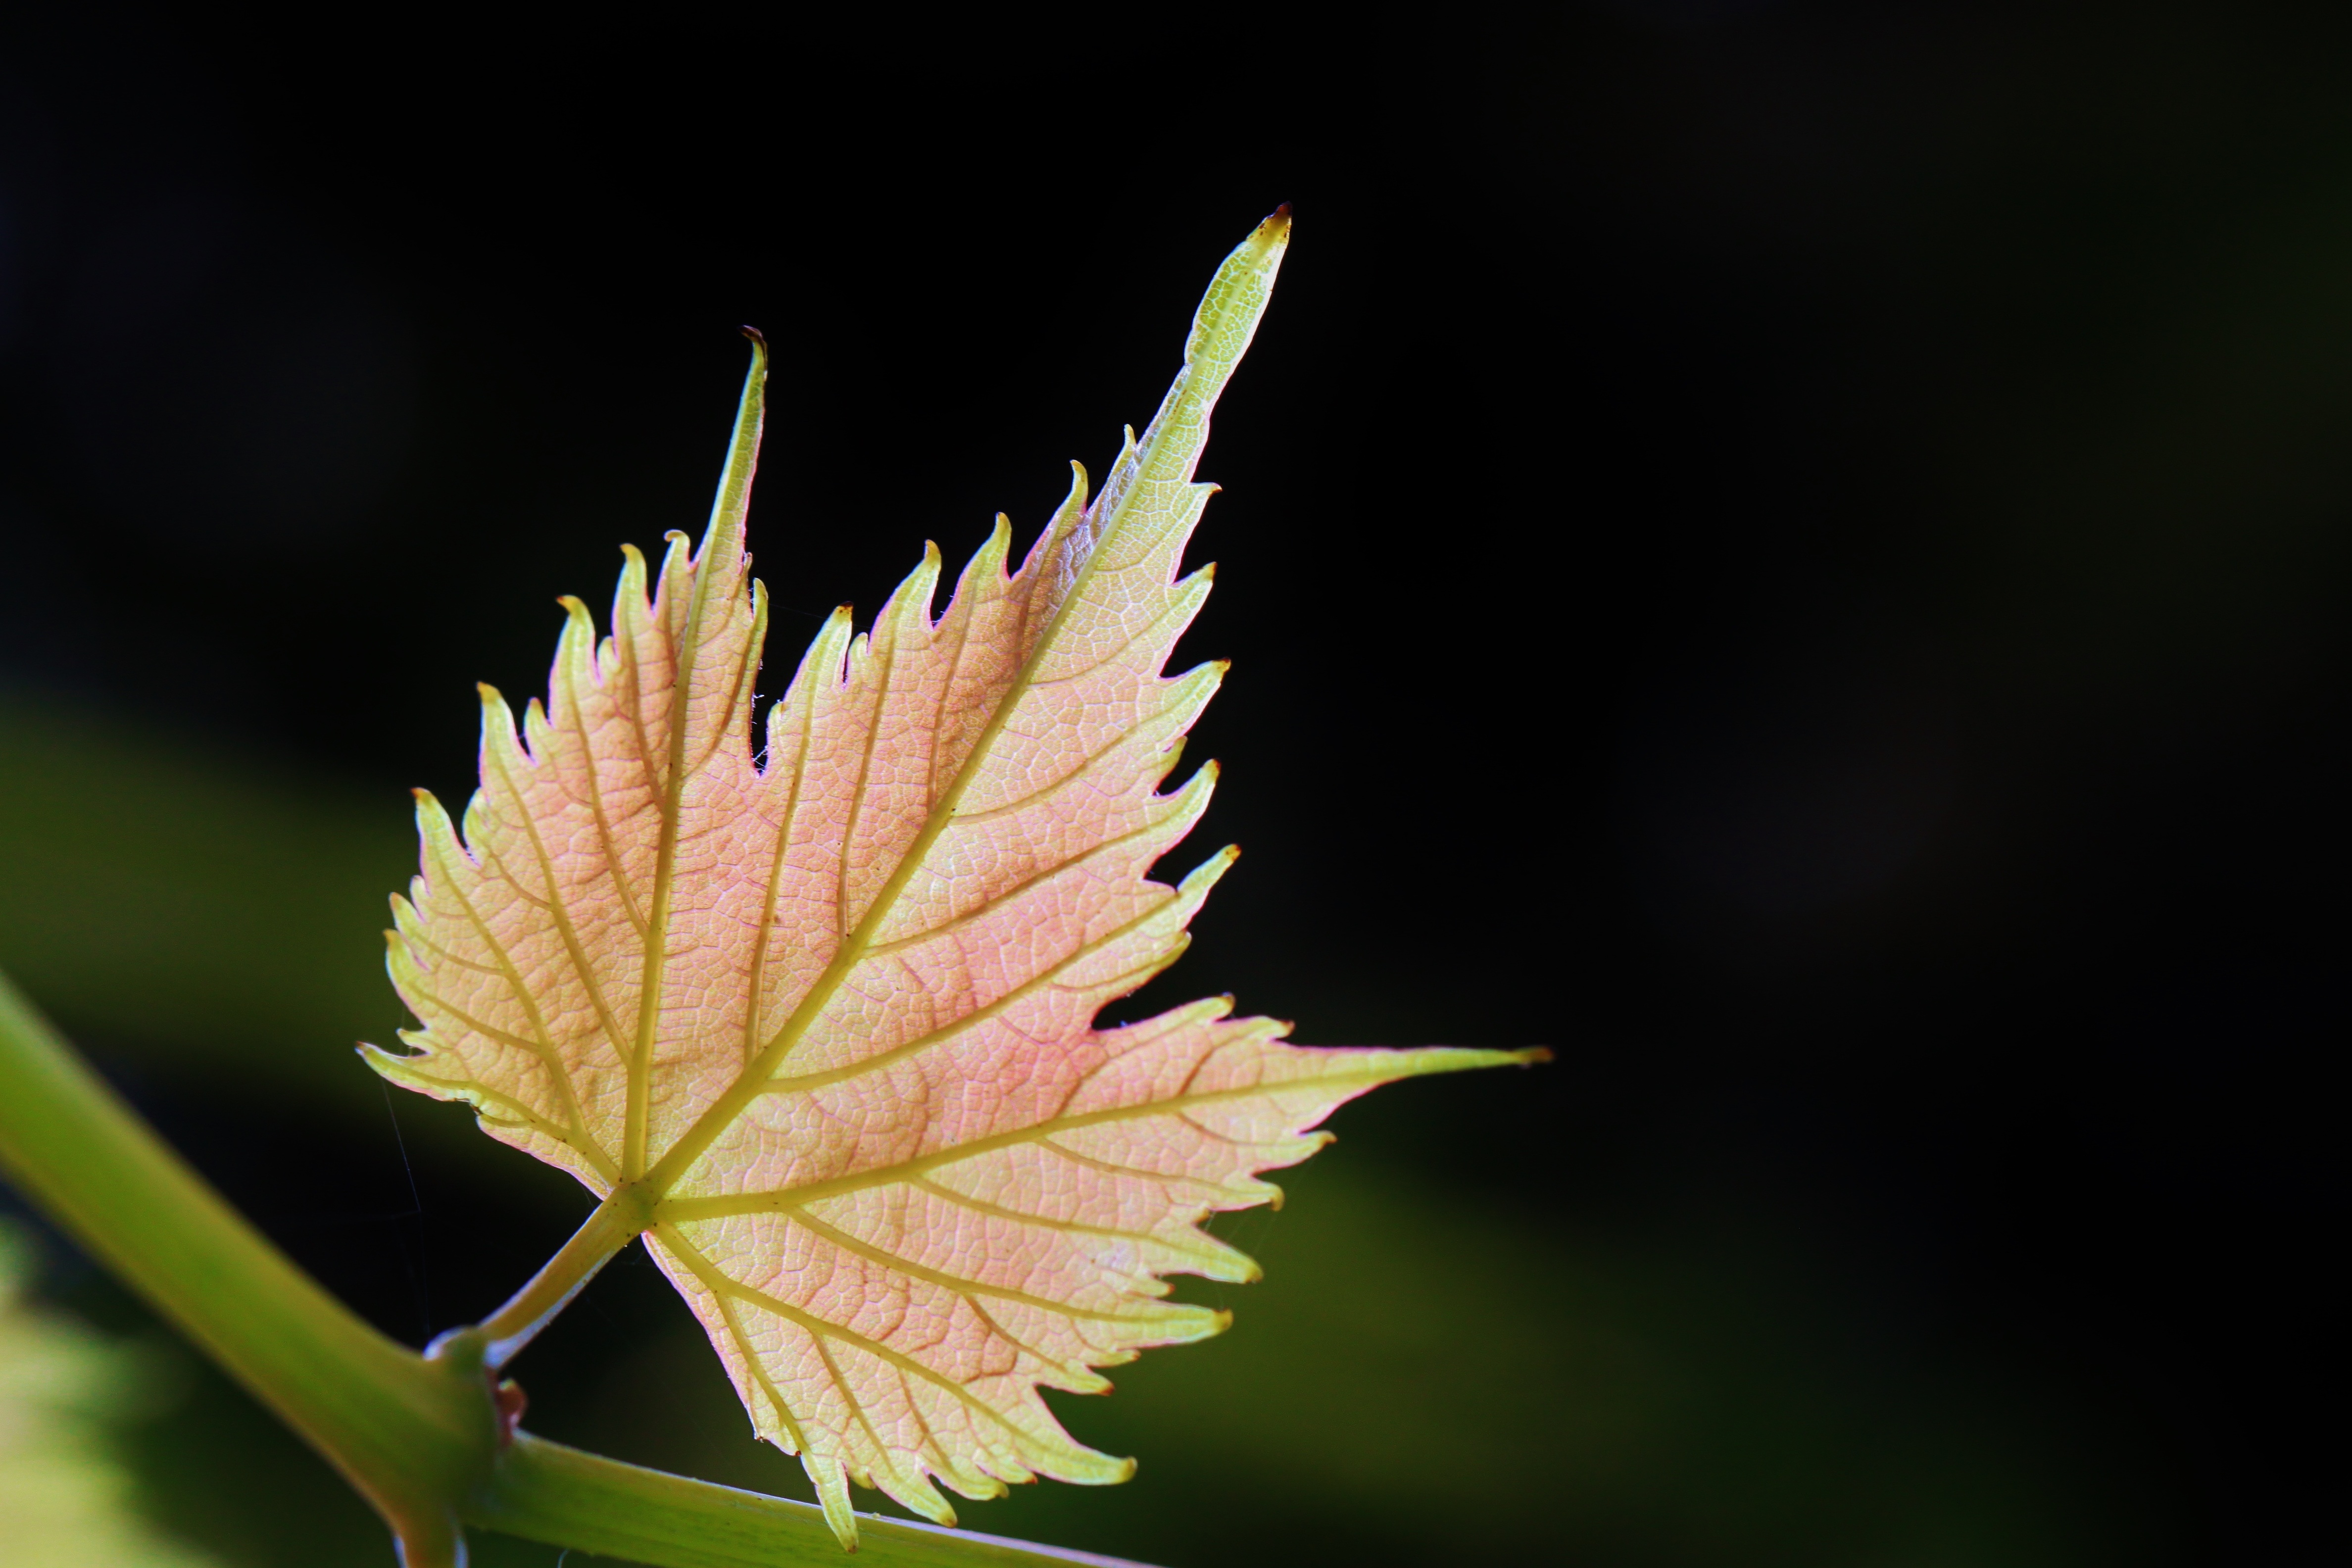
nature, branch, structure, plant, vine, wine, leaf, decoration, green, color, autumn, botany, colorful, close, flora, close up, grapevine, green plant, emerge, engine, deciduous, macro photography, vine leaves, wine leaf, plant stem, computer wallpaper